Subramania Ranganathan

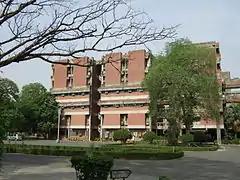
Indian Institute of Technology, Kanpur

Ranganathan, born on 2 February 1934 in the south Indian state of Tamil Nadu, graduated in chemistry from Madras University and continued there to complete his master's degree in 1957. Before moving to US to pursue his doctoral studies on a Sloan Kettering Foundation fellowship, he worked at the biochemistry department of the Central Leather Research Institute for a short while. In the US, he enrolled at Ohio State University at Harold Shechter's laboratory and secured a PhD in 1962. He moved to the laboratory of Robert Burns Woodward, the 1965 Nobel laureate, at Harvard University for his post- doctoral studies and in 1964, he shifted to Woodward Research Institute, Basel to complete the studies in 1964. On his return to India in 1966, he joined IIT Kanpur where he spent his entire official academic career, holding positions of a professor, head of the department and dean, before superannuating in 1994. Post-retirement, he served as an INSA senior scientist, first at National Institute for Interdisciplinary Science and Technology and later at the Indian Institute of Chemical Technology (IICT), both the facilities were earlier known as Regional Research Laboratories.